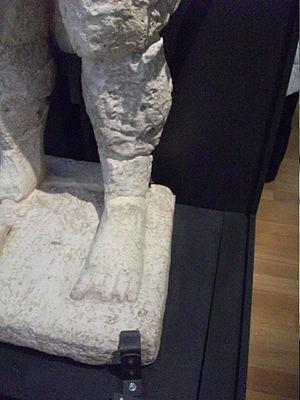
Les géants de Mont-Prama sont des statues en grès remontant à la période de l'histoire sarde dite de la culture nuragique. Découverts en 1974 par un agriculteur dans l'ouest de la Sardaigne, les fragments des statues ont été exhumés dans la localité de Mont'e Prama, sur le territoire de la commune de Cabras, dans la péninsule du Sinis une région de la province d'Oristano en Italie. D'une hauteur de 2 mètres à 2,5 mètres, elles auraient été taillées au plus tôt vers le Xᵉ siècle av. J.-C., même si cette datation fait débat, en particulier du fait de l'imprécision des premières fouilles. Les circonstances de leur destruction ne sont pas éclaircies et sont parfois mises en relation avec la prise de contrôle de la Sardaigne par les Carthaginois.